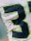
Number: 3